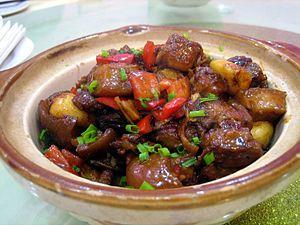
La cuisine du Hunan, communément appelée xiāng cài est une cuisine d'une province méridionale de la Chine, dont le nom provient du fait qu'elle est située au sud du lac Dongting. Le chef-lieu est Changsha, situé au bord de la rivière Xiang. Les hivers sont frais et humides, et les étés sont lourds et orageux.